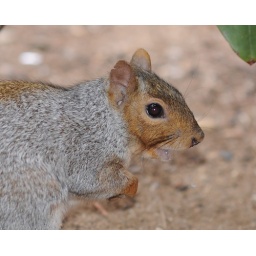
Almost ready to blend in with snow and bare trees